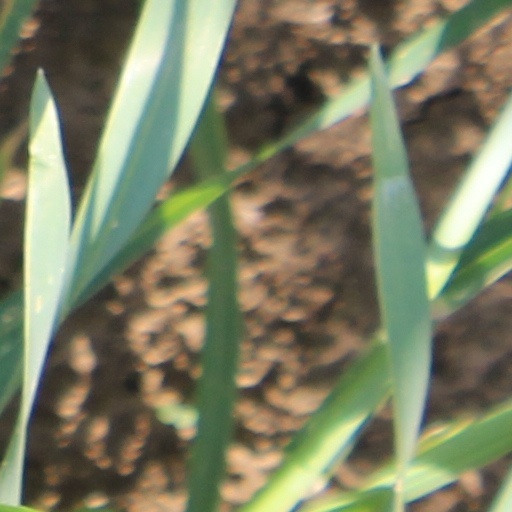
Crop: wheat